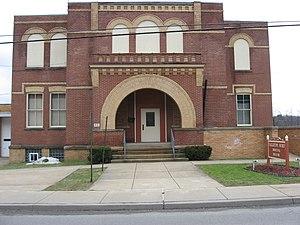
Fallston est un borough situé dans le comté de Beaver, en Pennsylvanie, aux États-Unis. En 2010, il comptait une population de 266 habitants. Il est incorporé en mars 1829.